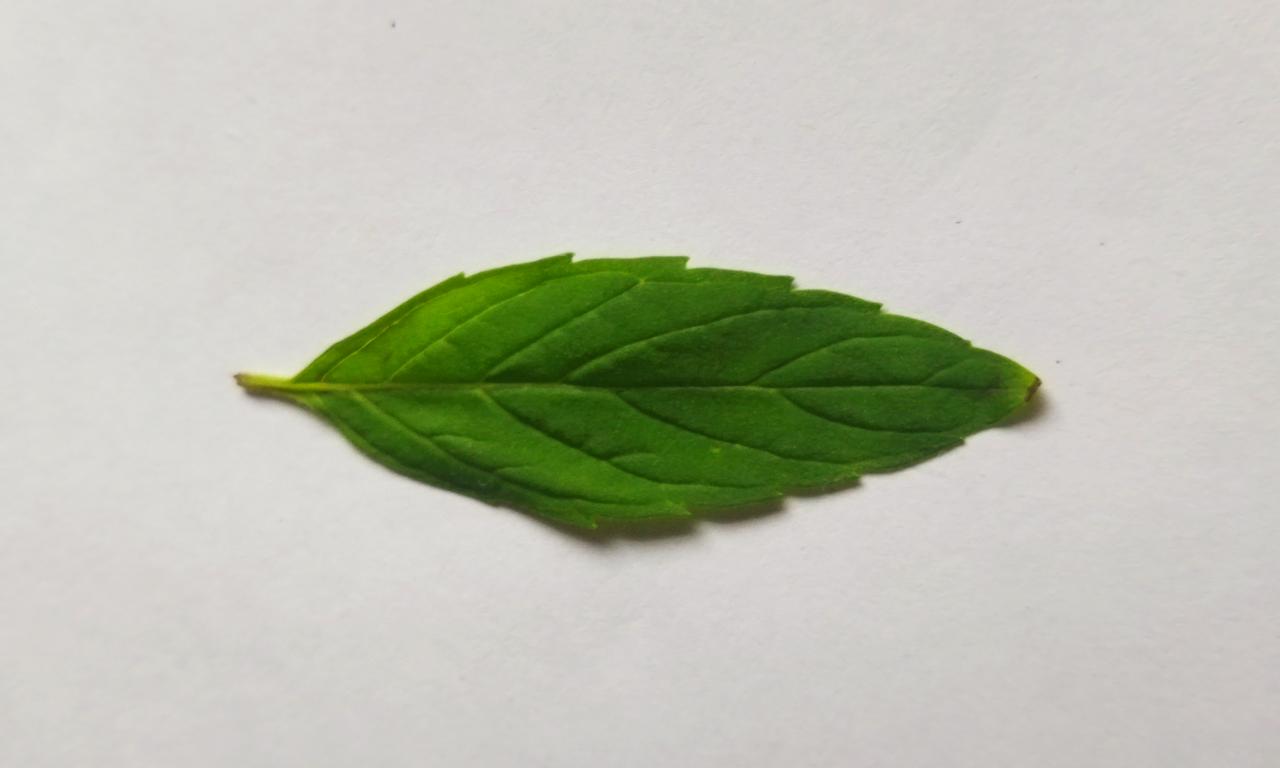
Label: Fresh